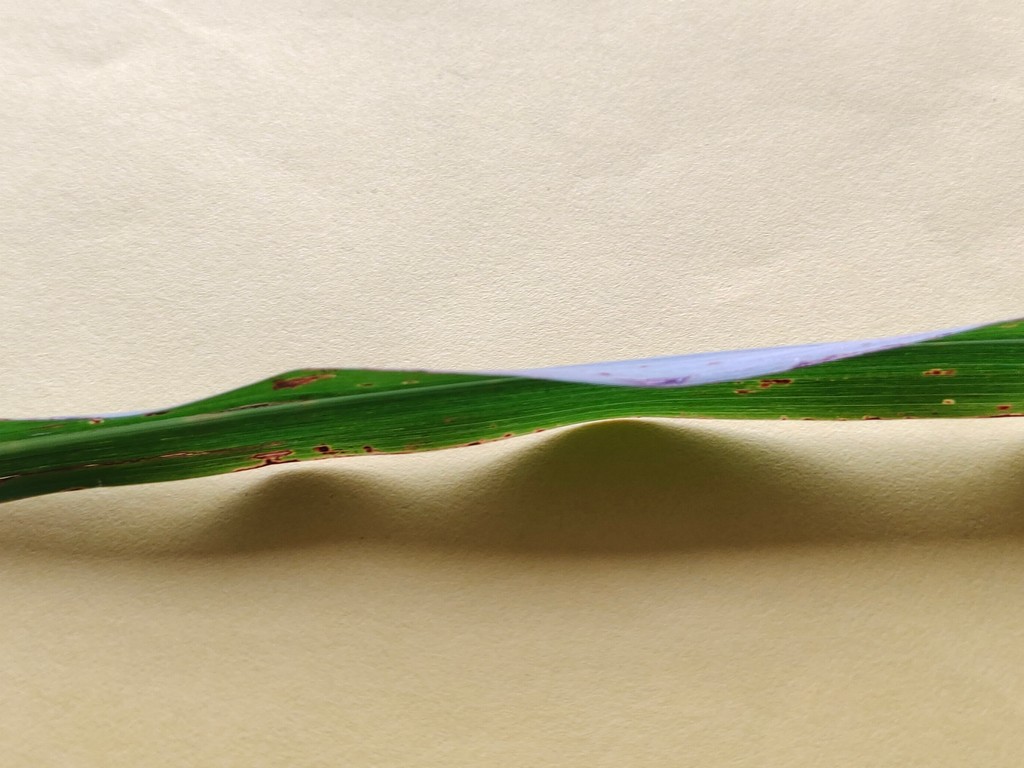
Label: Unhealthy